FIFA World

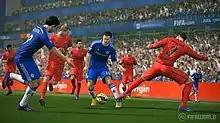
Screenshot of Chelsea playing against Barcelona on "FIFA World"

The League Teams mode of the game allowed the player to use any of the licensed clubs and national teams to progress through a promotion and relegation system within the game from Division 10 to Division 1. Every match played counted for one of five match credits allocated to each player. These match credits replenished over time after being used, and could also be purchased using "FIFA Points", the in-game currency of all "FIFA" titles.